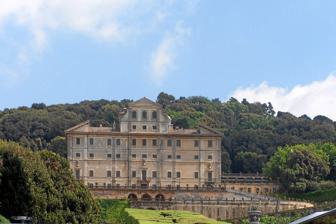
Building: Villa Aldobrandini
Country: Italy
Year built: 1550
Building in Rome Villa Aldobrandini The façade of Villa Aldobrandini Click on the map for a fullscreen view General information Location Rome Coordinates 41°48′12.4″N 12°40′58.9″E / 41.803444°N 12.683028°E / 41.803444; 12.683028 The Villa Aldobrandini is a villa in Frascati , Italy. It is still owned and lived in by the Aldobrandini family , and known as Belvedere for its location overlooking the valley toward the city of Rome. It is the only grand Papal garden not owned by the state. [ clarification needed ] Construction Roman prelate Alessandro Rufini built the original villa in 1550. Pope Clement VIII gave his nephew Cardinal Pietro Aldobrandini the villa in 1598 as a reward for the negotiations he undertook with France that resulted in the peace treaty of 1595 and for his role in annexing Ferrara to the Papal States . Conversion Aldobrandini commissioned the Roman architect Giacomo della Porta to convert the villa into suitable accommodation in which a Cardinal could live and also entertain a Pope. Works started in 1598. While the core of the villa was completed by the time of Giacomo della Porta's death in 1603, work continued for another 20 years on the various aspects of the villa and the garden under the supervision of Carlo Maderno , who added the loggia, and Giovanni Fontana . The villa is aligned with the cathedral down its axial avenue that is continued through the town as Viale Catone. The villa has an imposing 17th century facade and some other interesting architectural and environmental features, such as the double gallery order on the rear facade, the spiral-shaped flights, the large exedra of the Water Theatre and a magnificent park. Art Inside the villa are paintings of Mannerist and Baroque artists like Taddeo Zuccari and his brother Federico , Cavalier D'Arpino and Domenichino . On the grounds is a monumental gate by Carlo Francesco Bizzaccheri (early 18th century). Water Theater A noted feature of the garden is the Teatro delle Acque ("Water Theater") by Carlo Maderno and Orazio Olivieri . To provide water for this feature and for the rest of the garden, Aldobrandini constructed a new 8 kilometres (5 mi) long aqueduct from the Modena spring on Monte Algido to the villa. The top of the garden in the villa has remained derelict and damaged since the American bombing during the Allied invasion in World War II, and the fountains of Teatro delle Acqua sustained damage as well from the bombing, with current owner Prince Camillo Aldobrandini's father carrying out repairs to the fountains shortly after. However, having used  cement, the fountains were in a bad state when Prince Camillo began restoration works in 2011.  Prince Camillo stated that Napoleon , who was related to the Aldobrandini's through marriage, took statues that were all along the top of the balustrade of the Teatro and said he would pay Aldobrandini after coming back from Russia. Villa Aldobrandini - Ninfeo . References